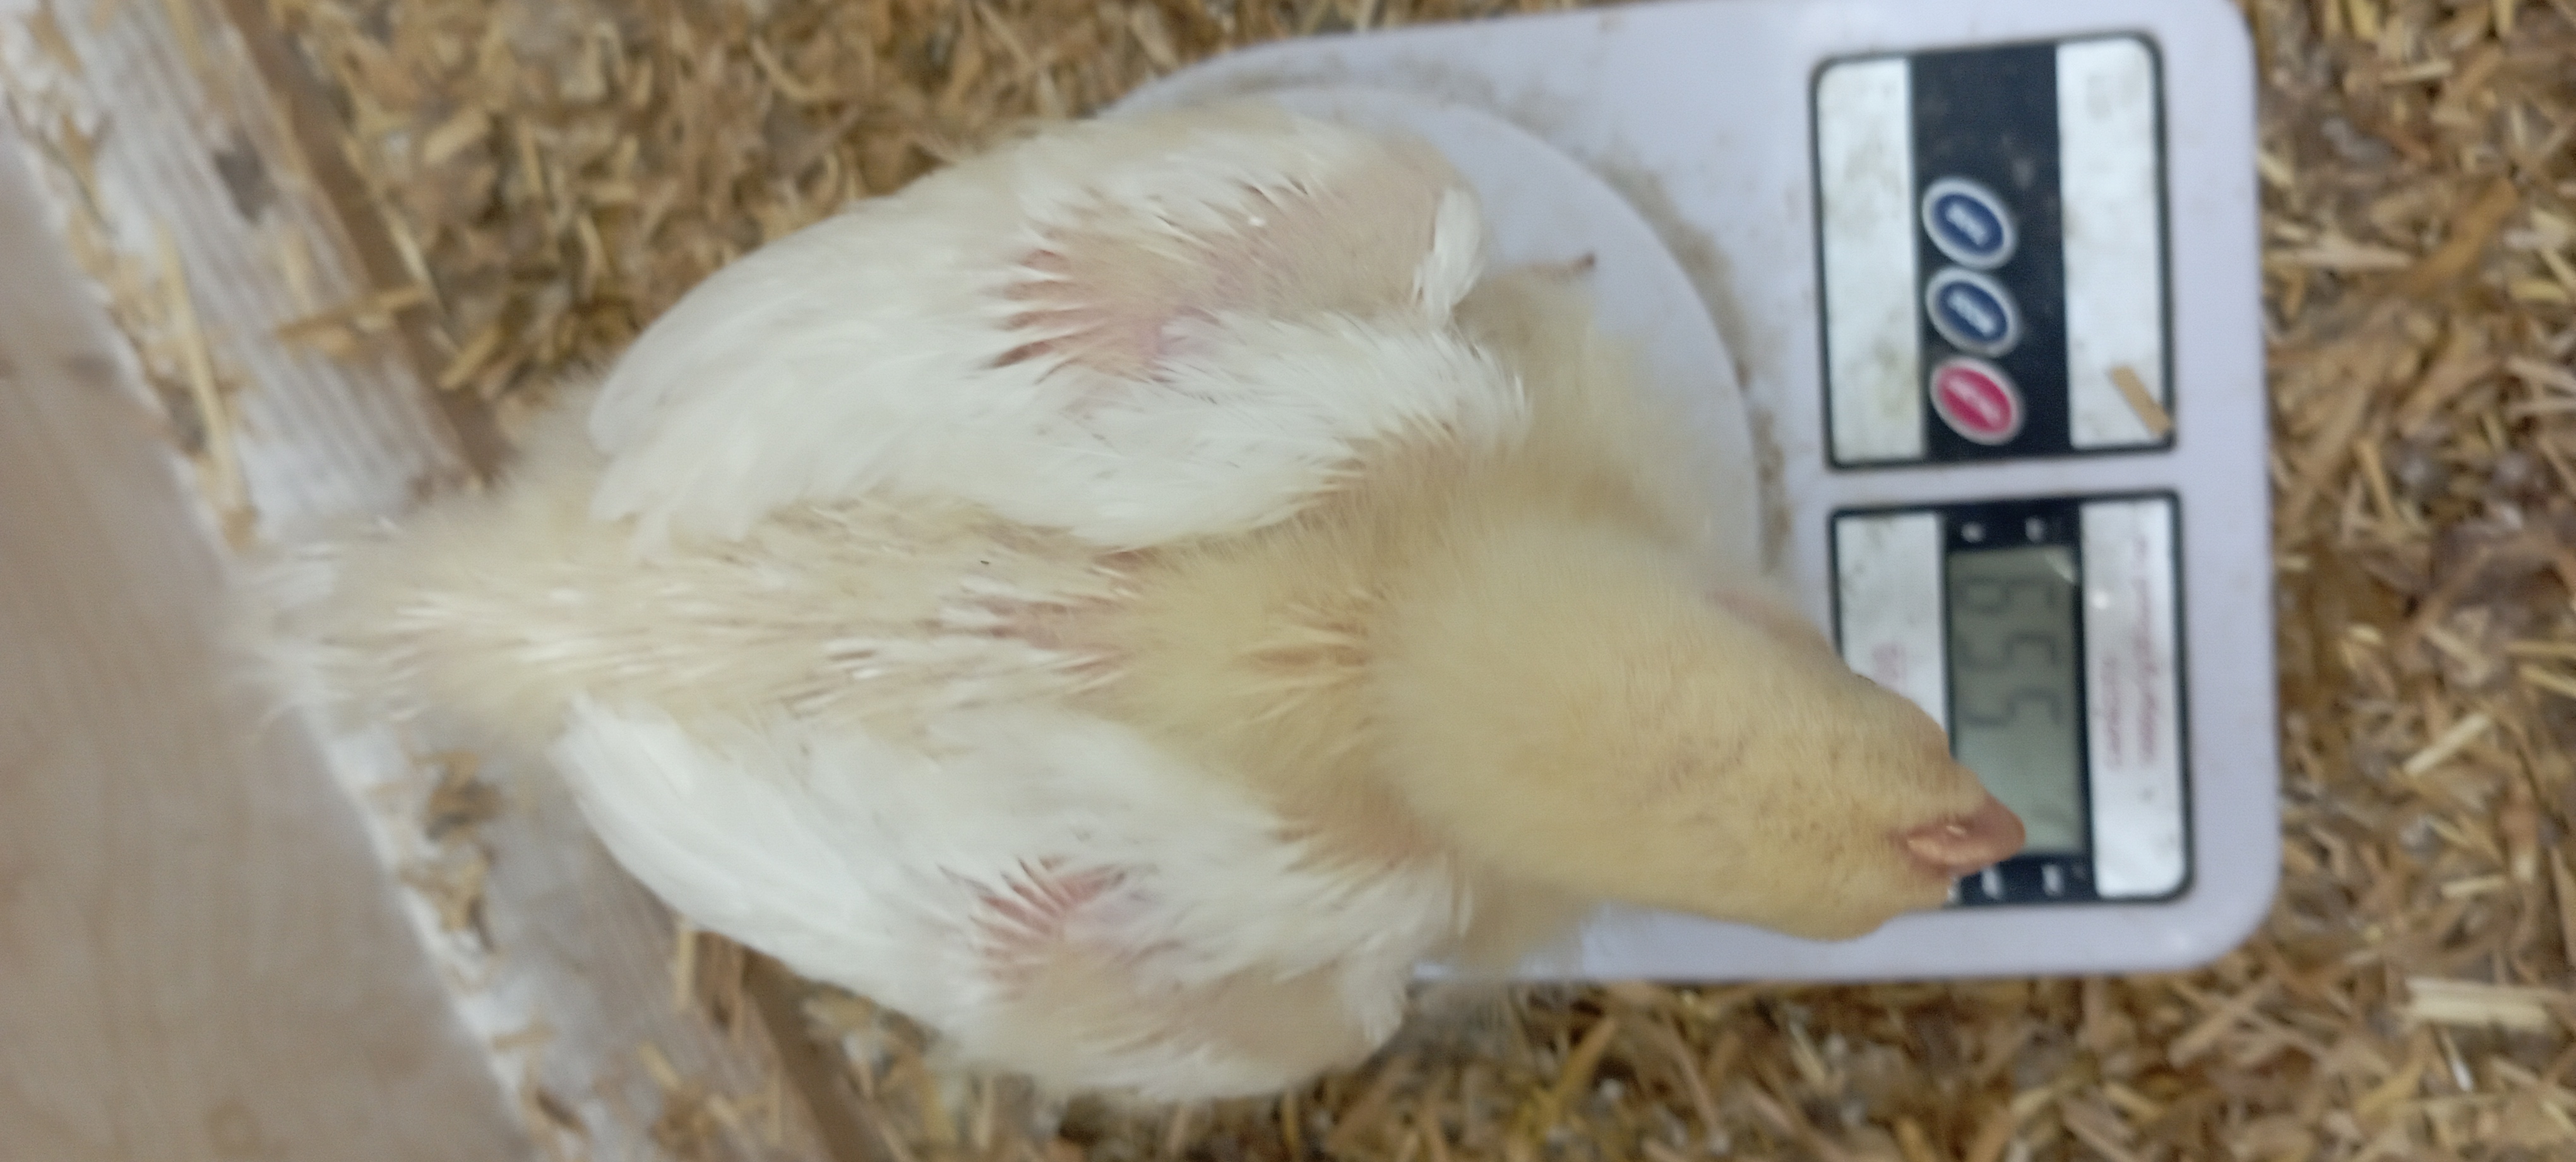
Weight: 560 g